Robert E. Allen (telecommunications executive)

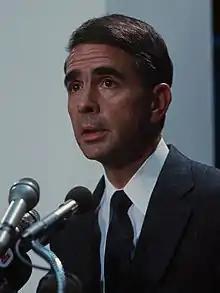
Allen in 1985

Robert Eugene Allen (January 25, 1935 – September 10, 2016) was an American telecommunications businessman.